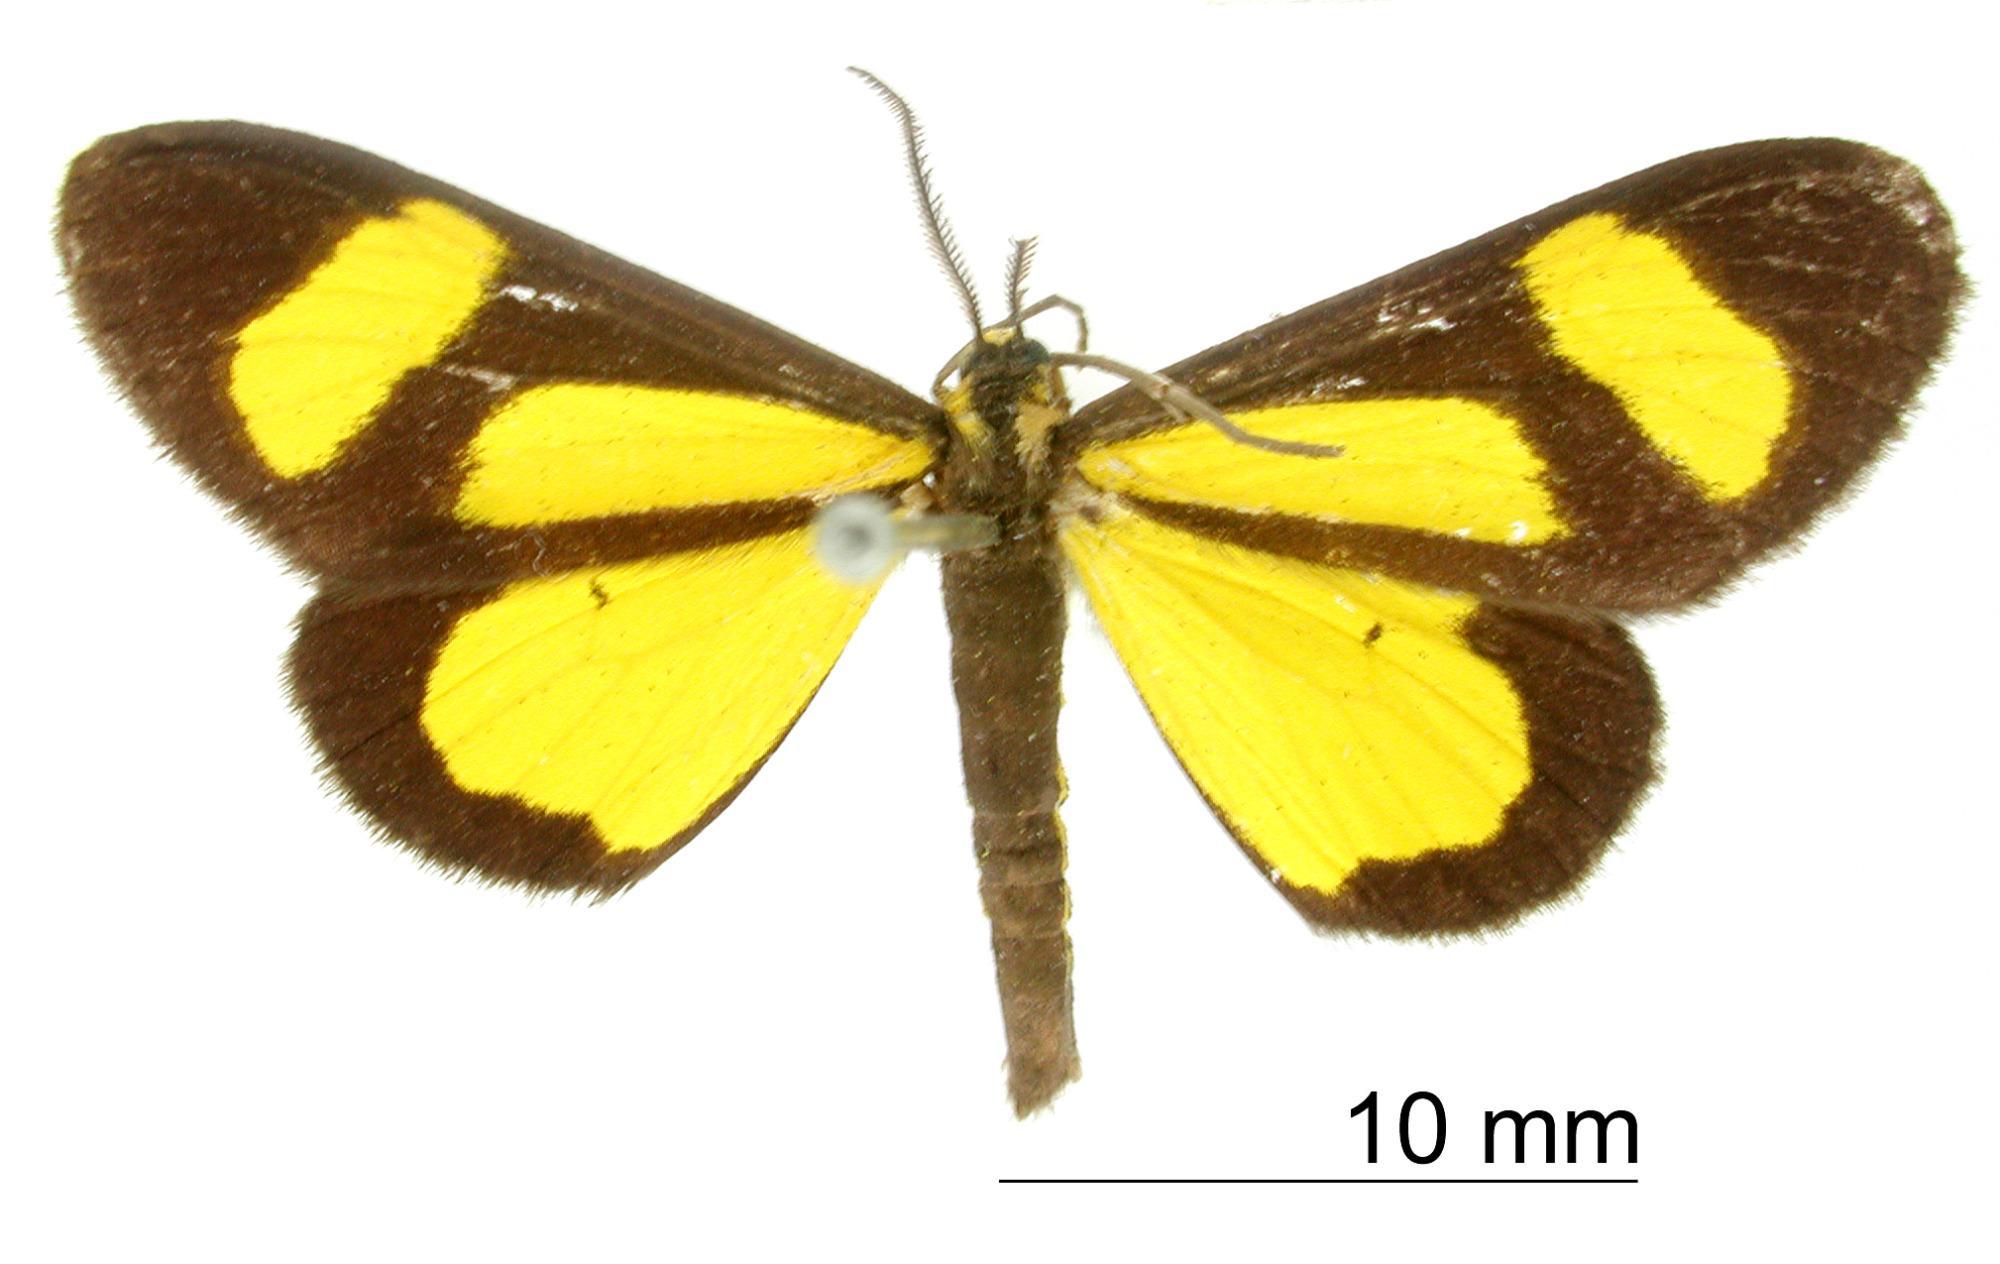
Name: Cyllopoda bipuncta
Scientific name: Cyllopoda bipuncta Warren, 1906
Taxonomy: Animalia, Arthropoda, Insecta, Lepidoptera, Geometridae, Sterrhinae
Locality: Peru, Unknown